Military conquests of Umar's era

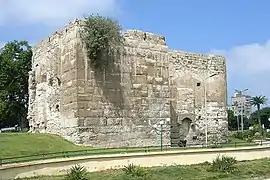
Western tower, remains of the Hellenistic and Islamic city wall fortifications, Alexandria, Egypt

Later, Ubadah gave a speech before marched towards Alexandria. Then as they arrived outside the city, Ubadah led a detachment to besiege Alexandria on the same day and reused his strategy of using trenches strategy to conquer Latakia in Syria, where he gave a signal to the entire army including those who hid in the trenches to launch an assault, where his strategy successfully breached and routed the Alexandrian garrison forces on the very first charge. Thousands of Byzantine soldiers were killed or taken captive, and others managed to flee to Constantinople on ships that had been anchored in the port. Some wealthy traders also left. Ibn Abd al-Hakam noted through his long narrations, that az-Zubayr skipped the siege of Alexandria, as the siege were done by 'Ubadah ibn al-Samit.